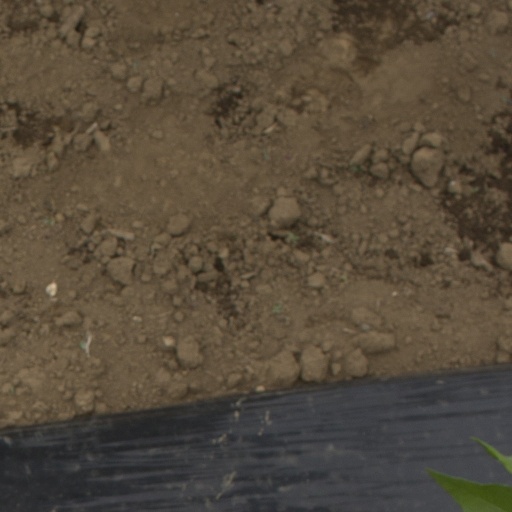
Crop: Jerusalem artichoke